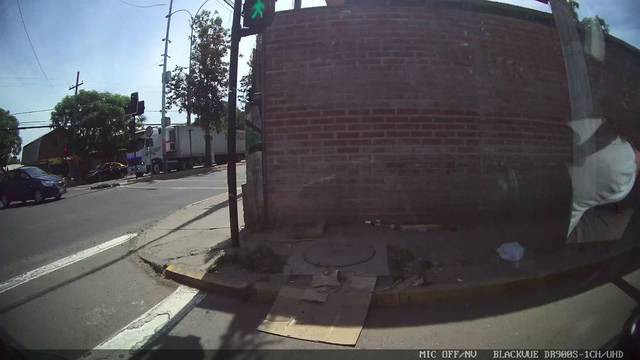
Region: Chile
Coordinates: -33.415, -70.716